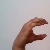
The image shows a hand gesture representing the letter 'C' in Indian Sign Language.